Tessa Kosta

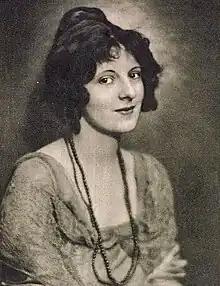
Tessa Kosta, August 1920

Kosta was married to Richard J. Madden, a theatrical agent, and was a member of the board of directors of the Episcopal Actors Guild, the Ziegfeld Girl’s Club and the Twelfth Night Club. She made numerous trips abroad over the decades following her retirement from the stage. Kosta died in Manhattan of a heart attack in 1981 at the age of 90. Her husband had died some years earlier.